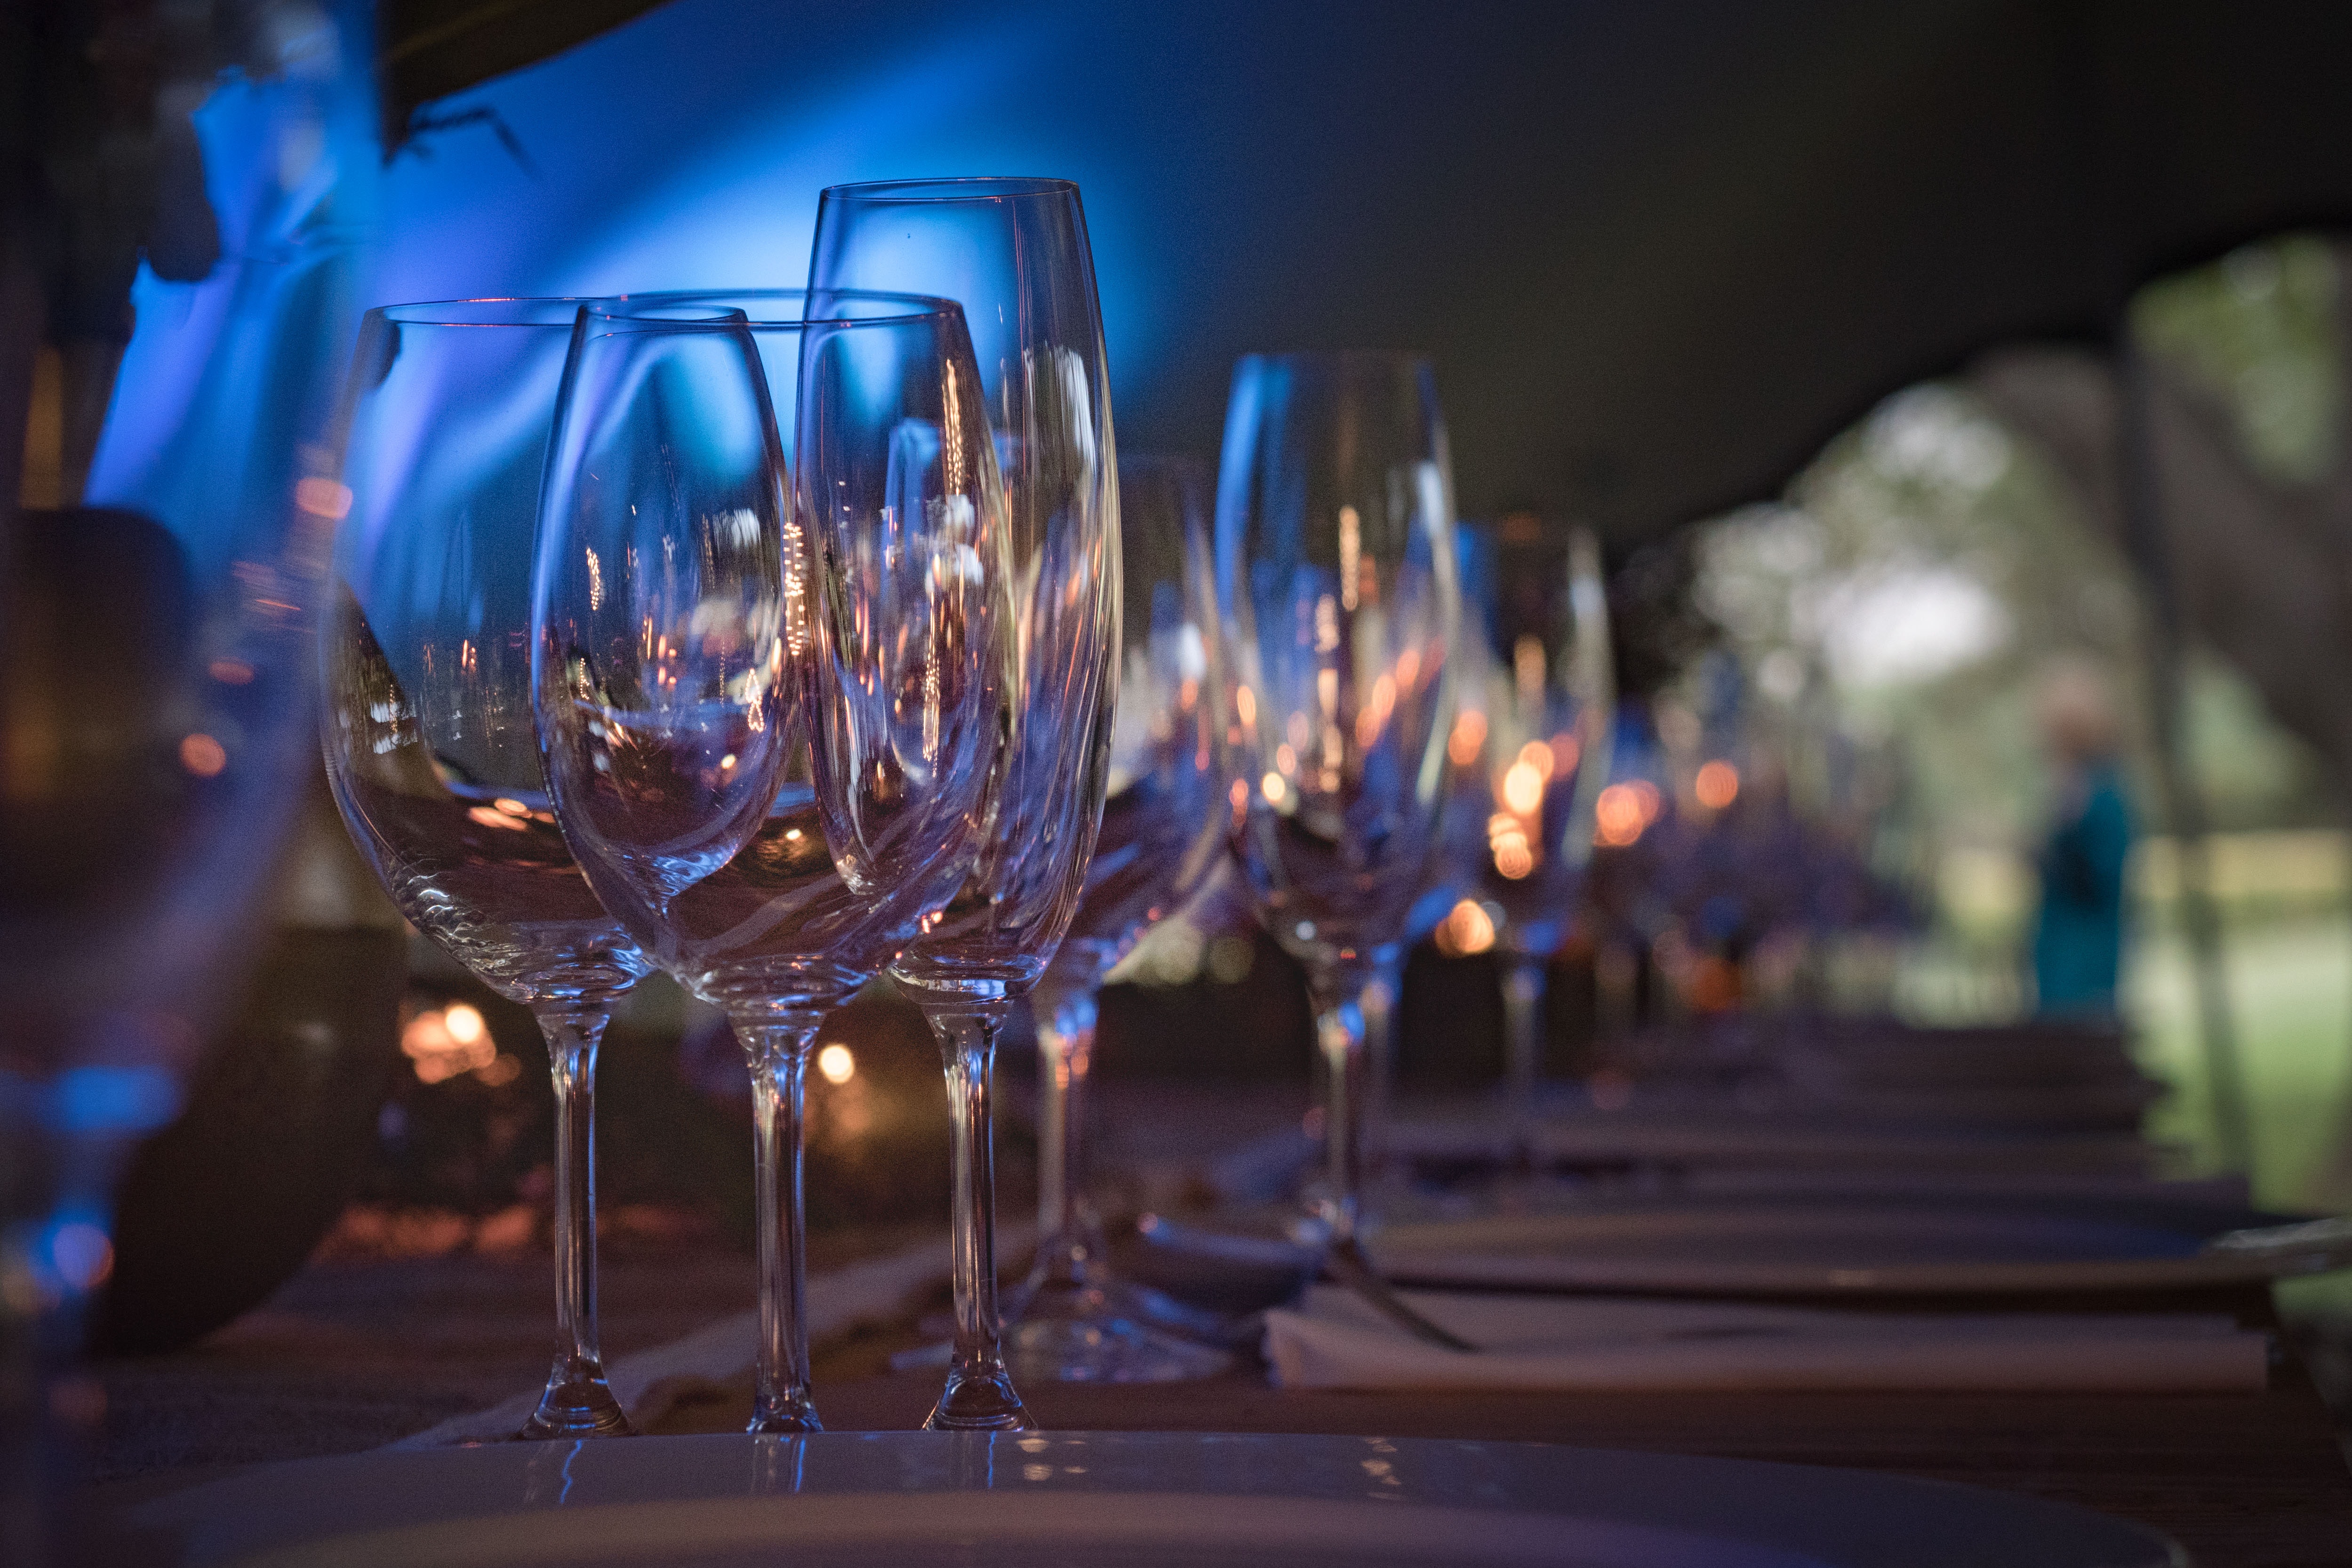
stemware, wine glass, drinkware, glass, champagne stemware, lighting, glasses, tableware, atmosphere, barware, drink, candle, photography, restaurant, table, night